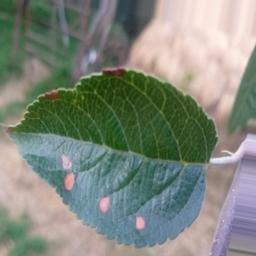
Label: Alternaria